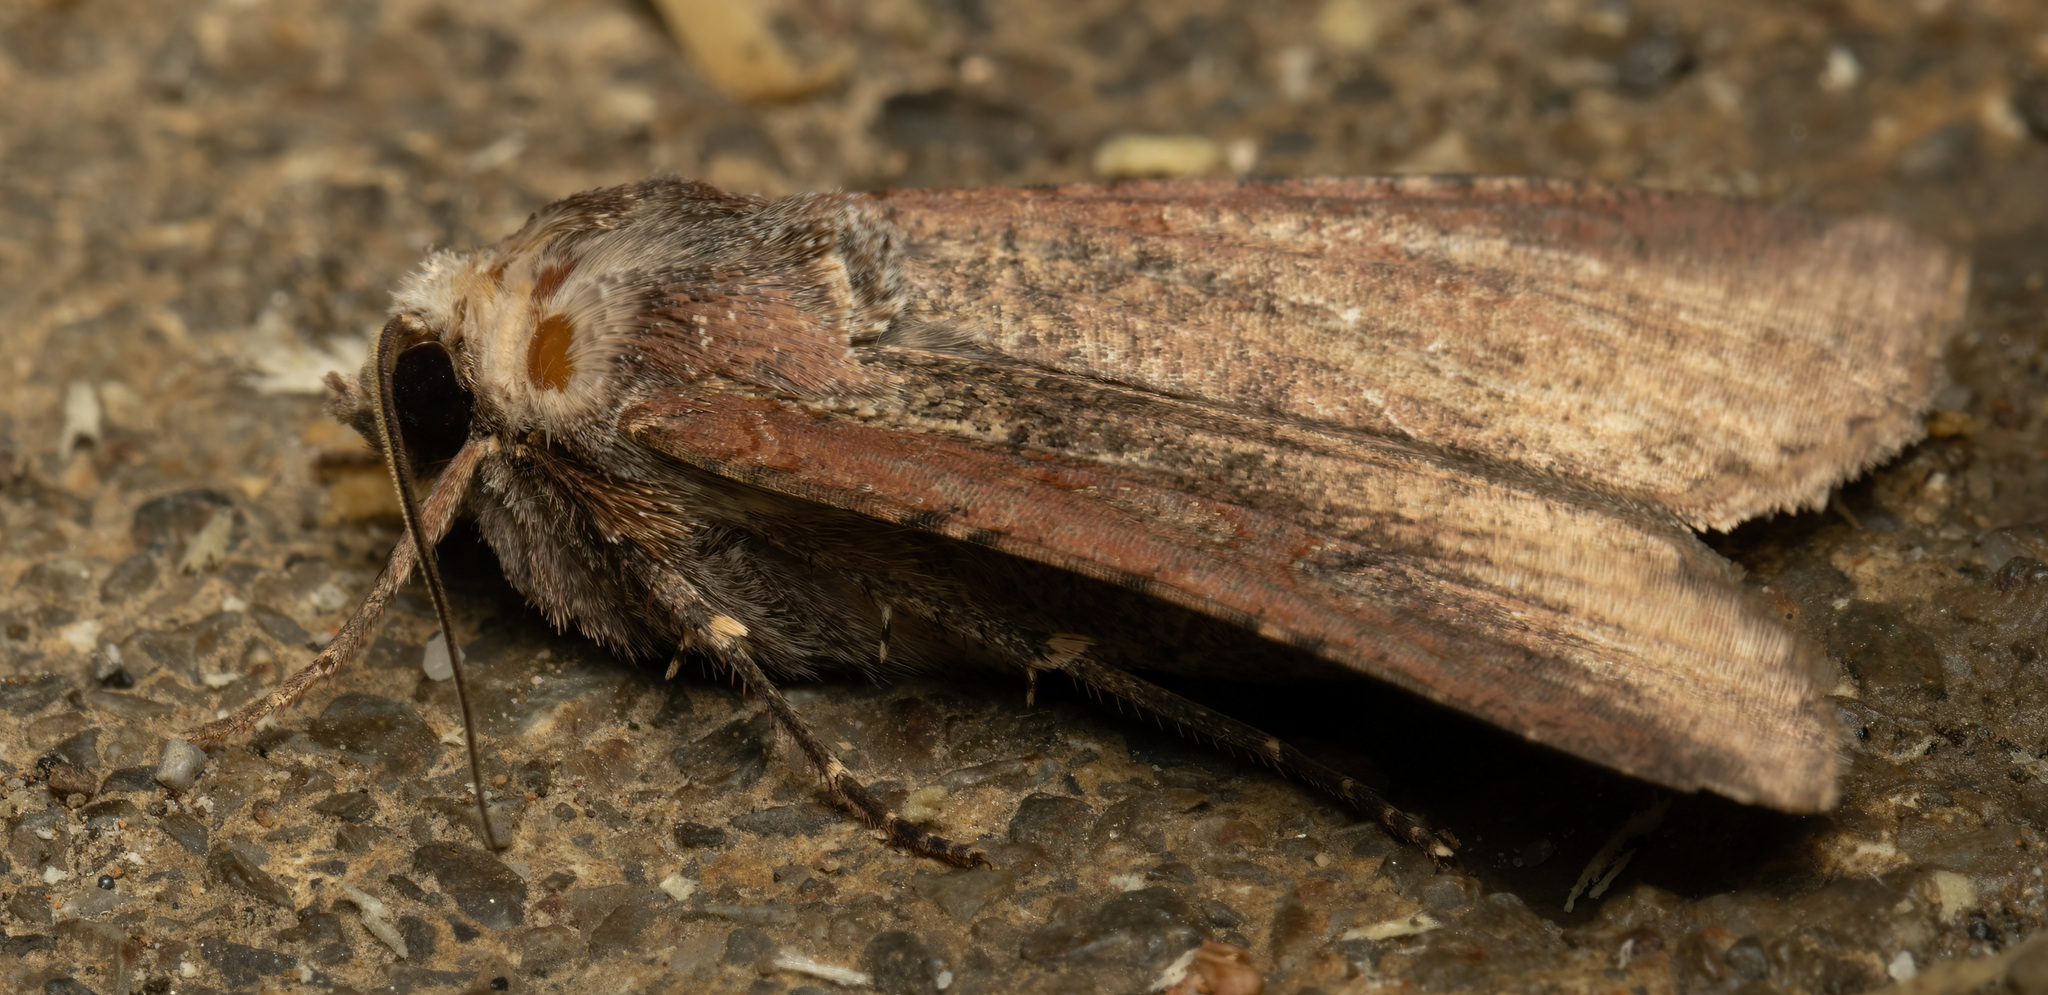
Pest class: cutworms